Sobibor extermination camp

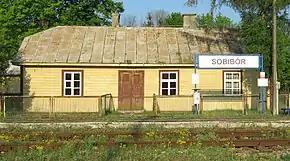
Sobibór train station, where Frenzel called for backup after the revolt

One group of prisoners ran behind the carpenter's shop. The carpenters had left ladders, pliers, and axes lying in the weeds next to the south fence, as a backup plan in case the main gate in the "Vorlager" proved inaccessible. These prisoners scaled the fence, traversed the ditch, and began running through the minefield towards the forest. As they ran, the mines exploded, killing some of the escapees and attracting the attention of the watchmen in the towers who began shooting. Esther Raab felt a bullet graze her head above her right ear. She kept running, but felt herself losing strength. She reached out to hold onto a woman running next to her, but the woman pushed her off and shouted "leave me alone!"